Dublin Pioneer Cemetery

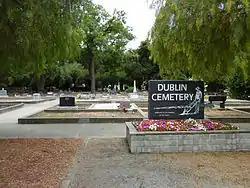
Dublin Pioneer Cemetery

The Dublin Pioneer Cemetery is located in Dublin, Alameda County, California. It contains the remains of many of the pioneer settlers who arrived in the area with the 1849 California Gold Rush. The cemetery was established in 1859 behind Old St. Raymond's Church.